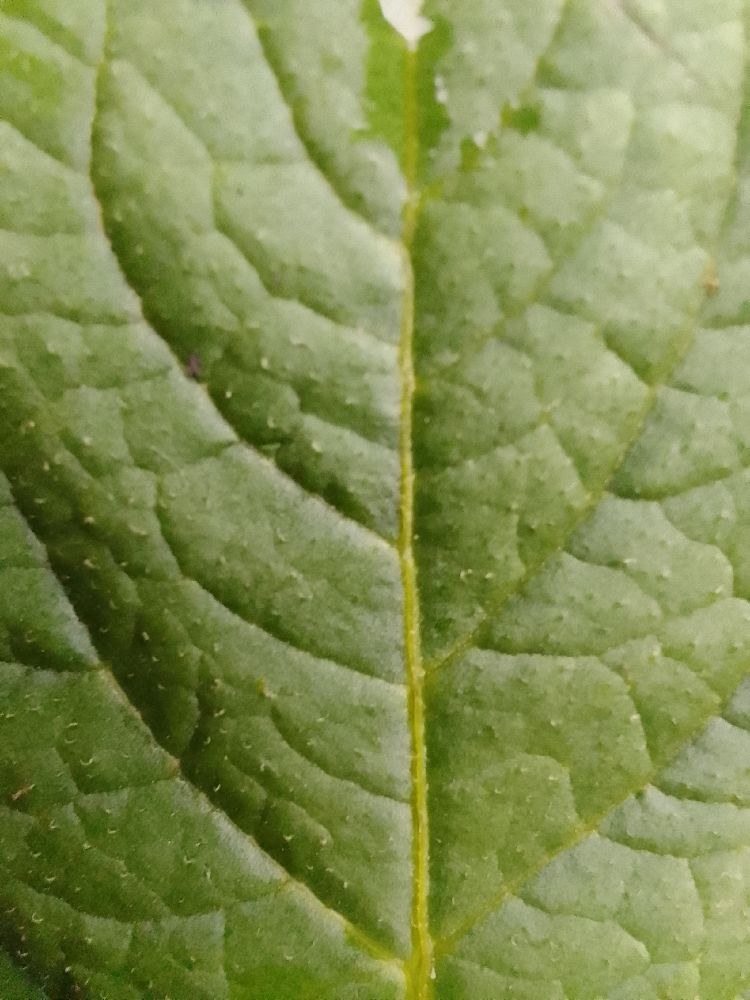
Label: Healthy